Team Yankee

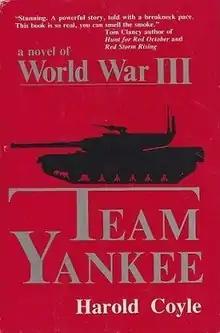
First edition

Team Yankee is a techno-thriller novel written in 1987 by Harold Coyle, then a major in the United States Army. Set during the World War III scenario outlined in Sir John Hackett's novel "", the novel follows the titular United States Army armored company-sized team in combat against the Soviet Union after the Warsaw Pact invades Western Europe. While Hackett's book emphasizes strategy and world politics, Coyle's features the experiences of the tank crews and infantrymen fighting on the front lines.